Jørn Utzon

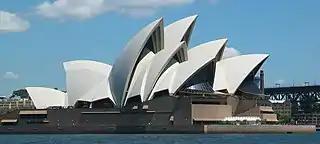
Sydney Opera House

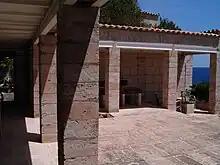
Can Lis, Utzon's first house on Mallorca

In 1957, Utzon unexpectedly won the competition to design the Sydney Opera House. His submission was one of 233 designs from 32 countries, many of them from the most famous architects of the time. Although he had won six other architectural competitions previously, the Opera House was his first non-domestic project. One of the judges, Eero Saarinen, described it as "genius" and declared he could not endorse any other choice.